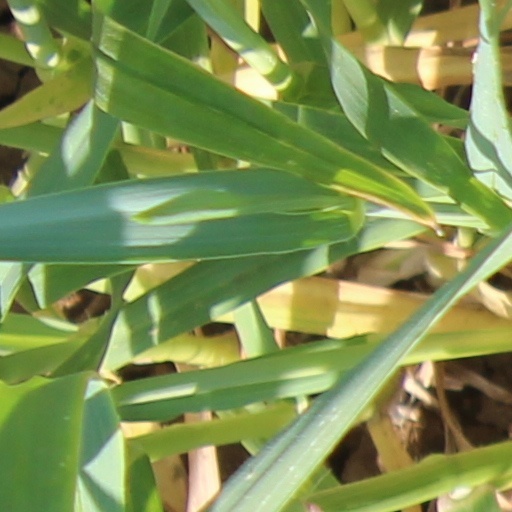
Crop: wheat